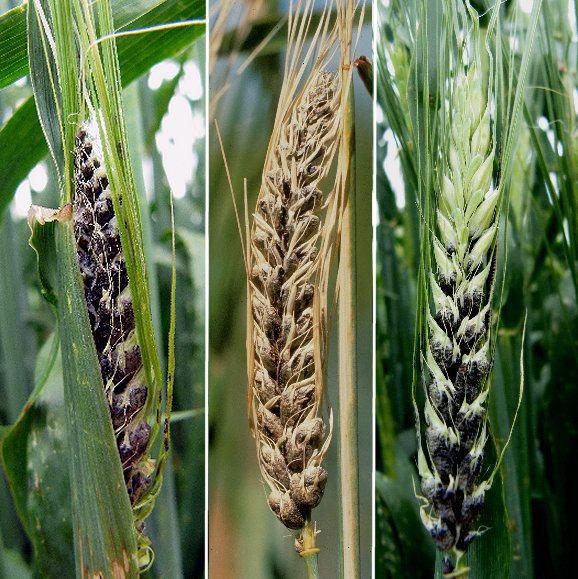
Plant: Wheat
Disease: wheat loose smut